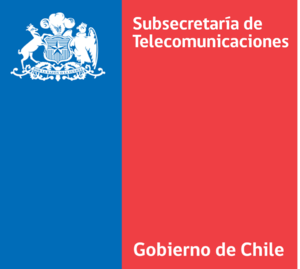
Logo du Département des télécommunications. Português: Logotipo do Departamento de Telecomunicações.